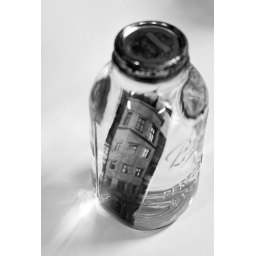
i'm living in a jar and the lid is my sky